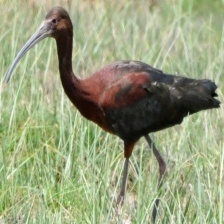
Species: GLOSSY IBIS
Scientific name: PLEGADIS FALCINELLUS